Food safety

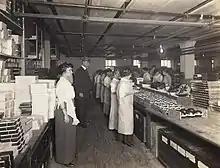
FDA official inspecting a candy factory c. 1911

Recognition of food safety issues and attempts to address them began after Upton Sinclair published the novel "The Jungle" in 1906. It was a fictional account of the lives of immigrants in the industrial cities in the US around this time. Sinclair spent nine months undercover as an employee in a Chicago meat plant doing research. The book inadvertently raised public concern about food safety and sanitization of the Chicago meat packing industry. Upon reading "The Jungle", President Theodore Roosevelt called on Congress to pass the Pure Food and Drug Act and the Federal Meat Inspection Act (FMIA), which passed in 1906 and 1907 respectively. These laws were the first to address food safety in the US Misbranding and adulteration were defined as they concerned food additives and truth in labeling. Food preservatives such as formaldehyde and borax used to disguise unsanitary production processes were also addressed.